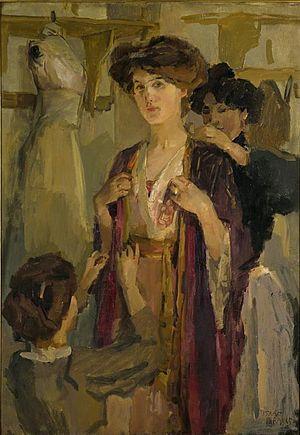
Isaac Lazarus Israëls, né le 3 février 1865 à Amsterdam, et mort le 7 octobre 1934 à La Haye, est un peintre néerlandais associé au mouvement impressionnisme d'Amsterdam .Il a réalisé plusieurs peintures sur le boxeur sénégalais « Battling Siki ».